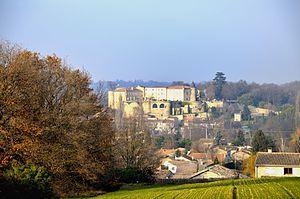
château de Montéléger
Montéléger est une commune française située dans le département de la Drôme en région Auvergne-Rhône-Alpes. La commune se situe près de Valence, la préfecture de la Drôme.